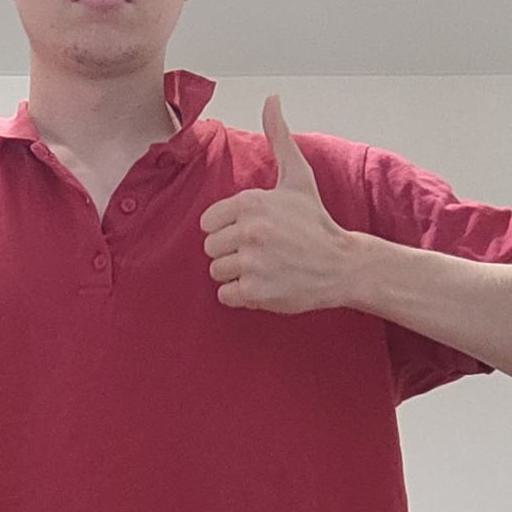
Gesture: like